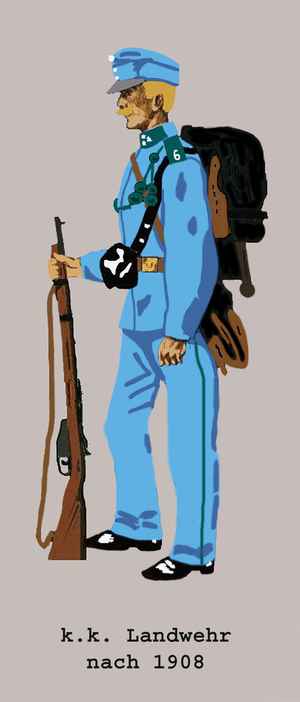
La «Landwehr» d'Autriche en uniforme marché aprés 1908